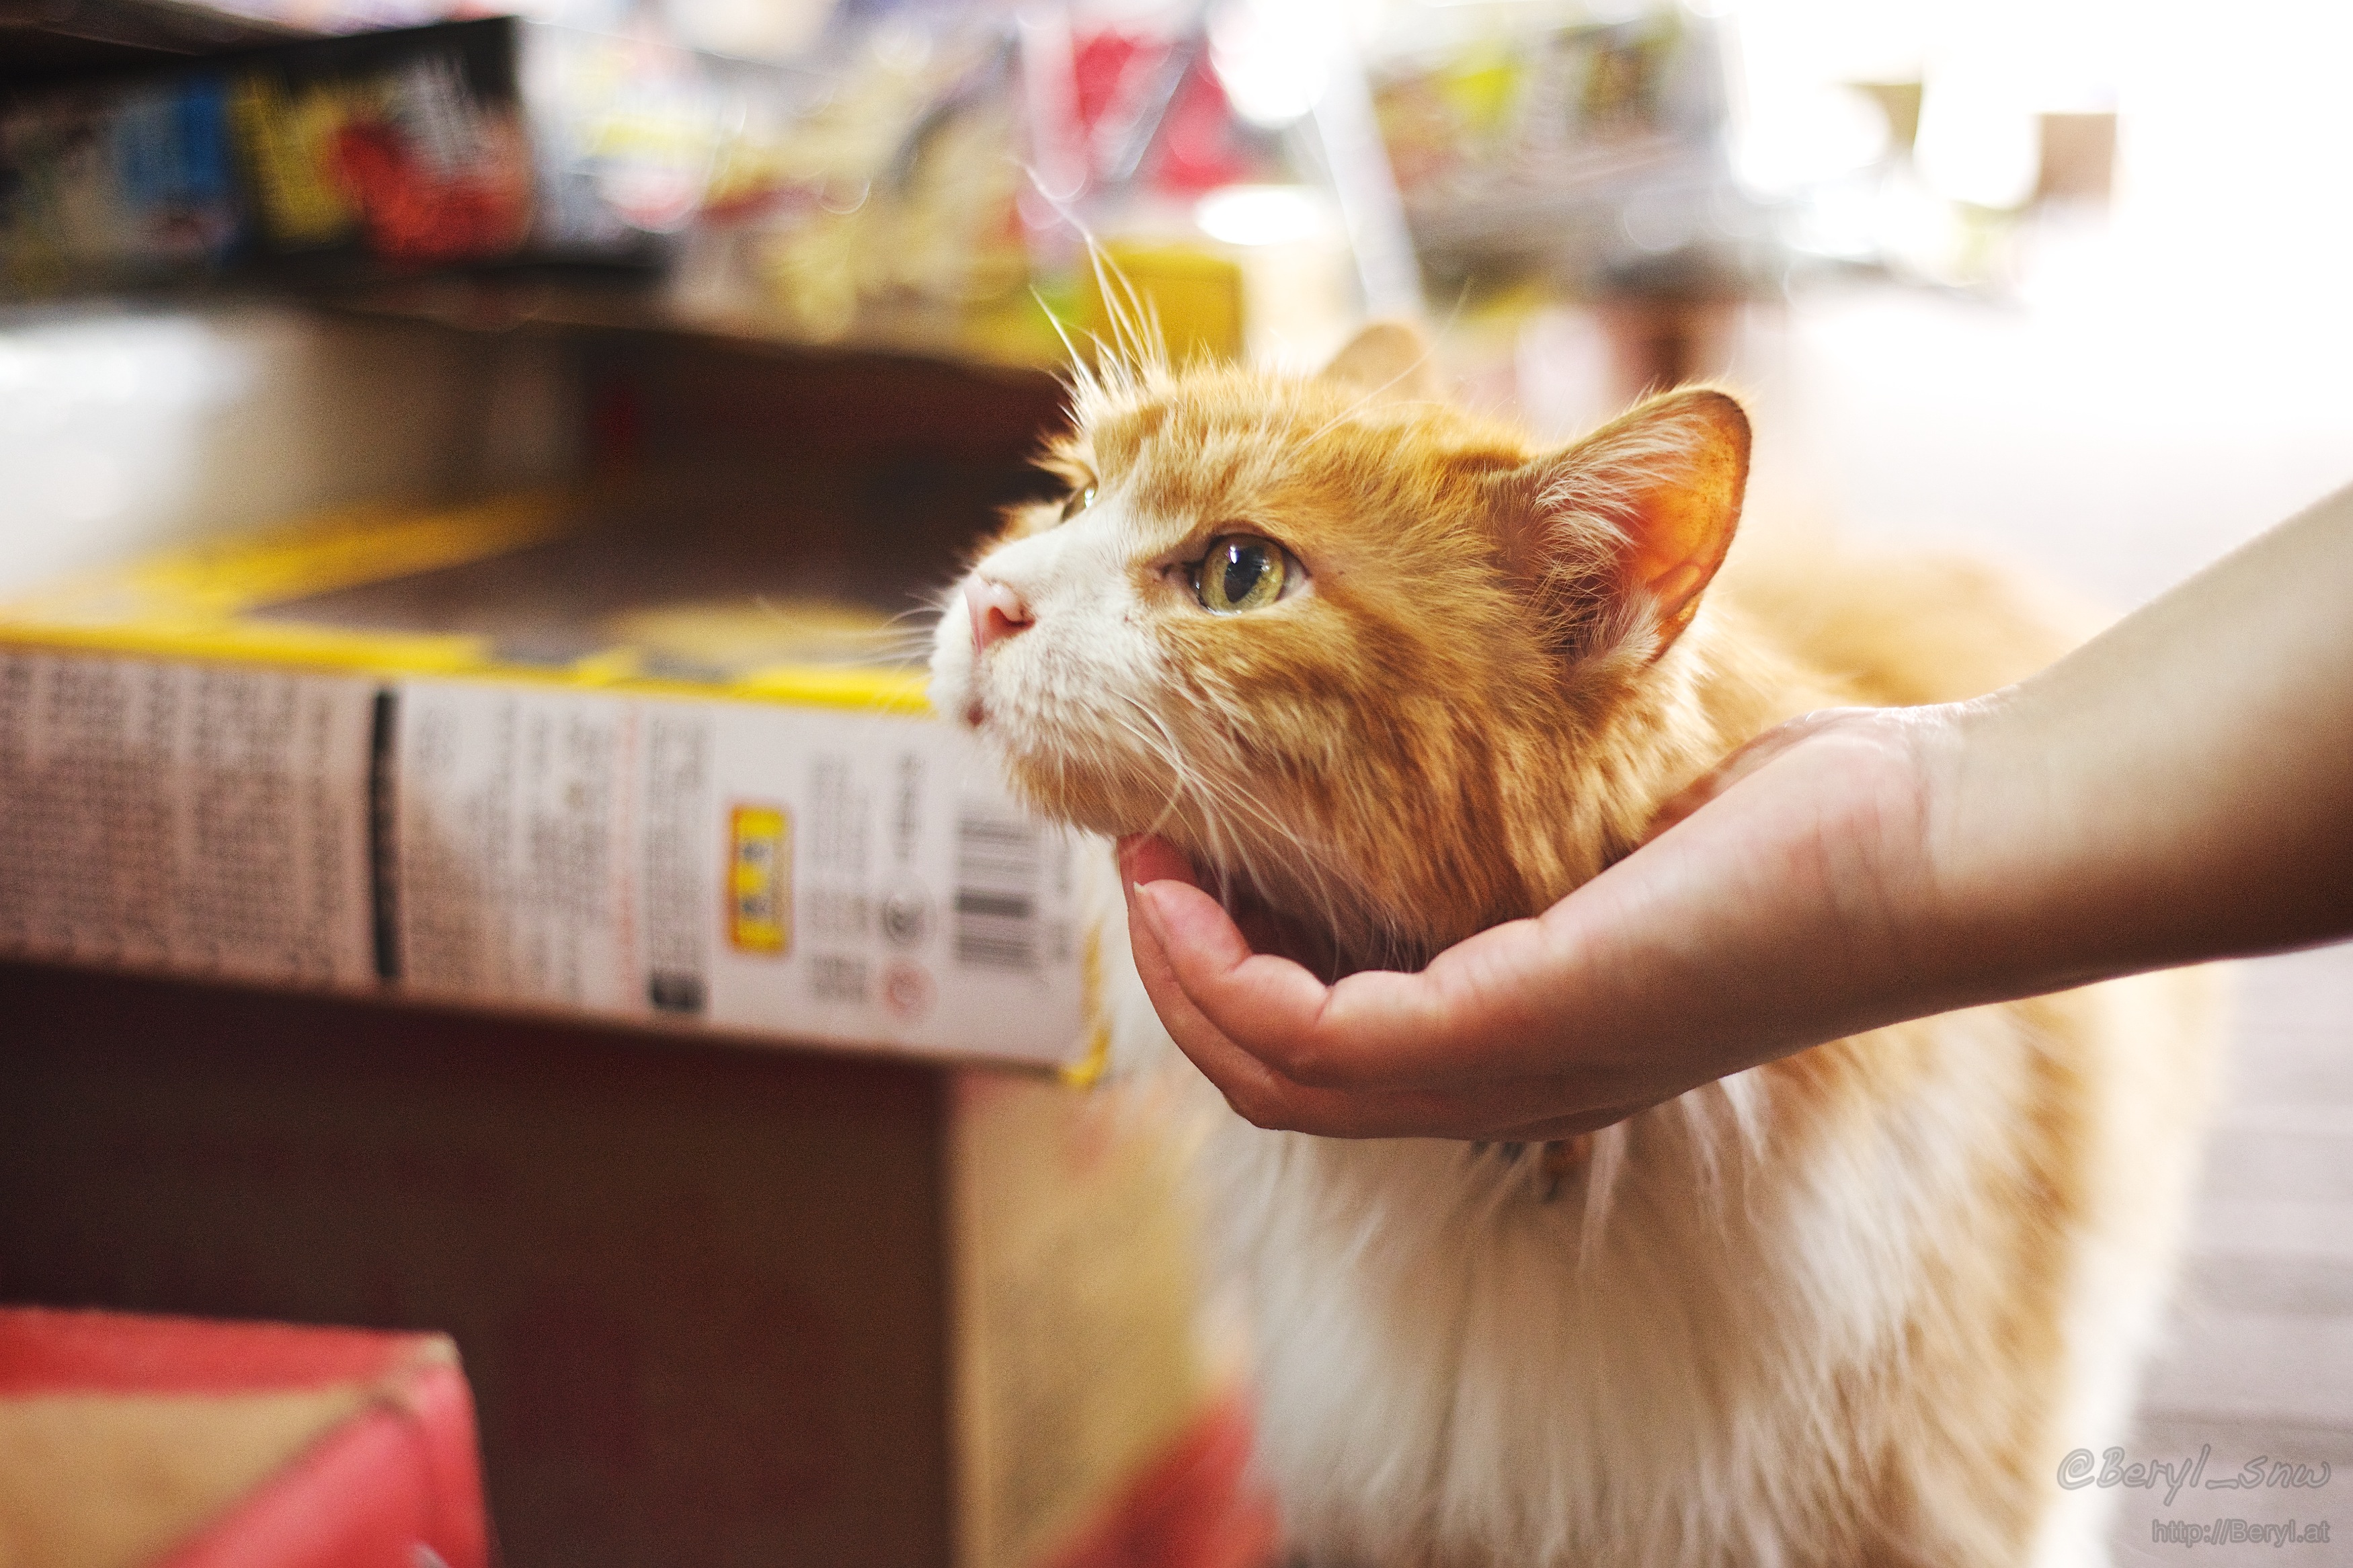
street, animal, cute, pet, chinese, kitten, cat, mammal, life, eyes, whiskers, candid, skin, vertebrate, canton, china, afnikkor50mmf18d, snap, small to medium sized cats, cat like mammal